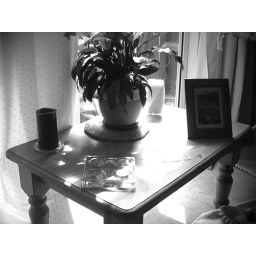
A pine table in our living room with a plant, candles and a picture frame on it